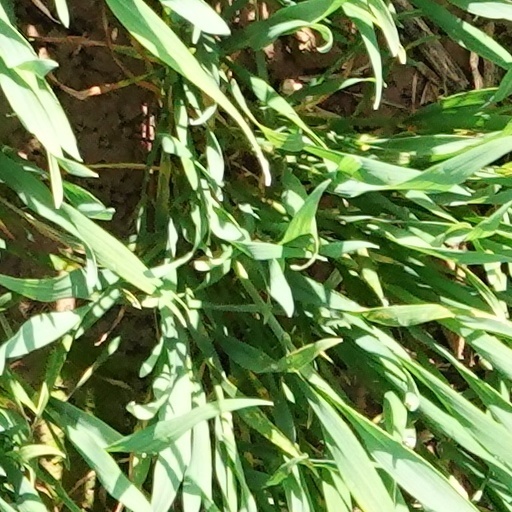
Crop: wheat